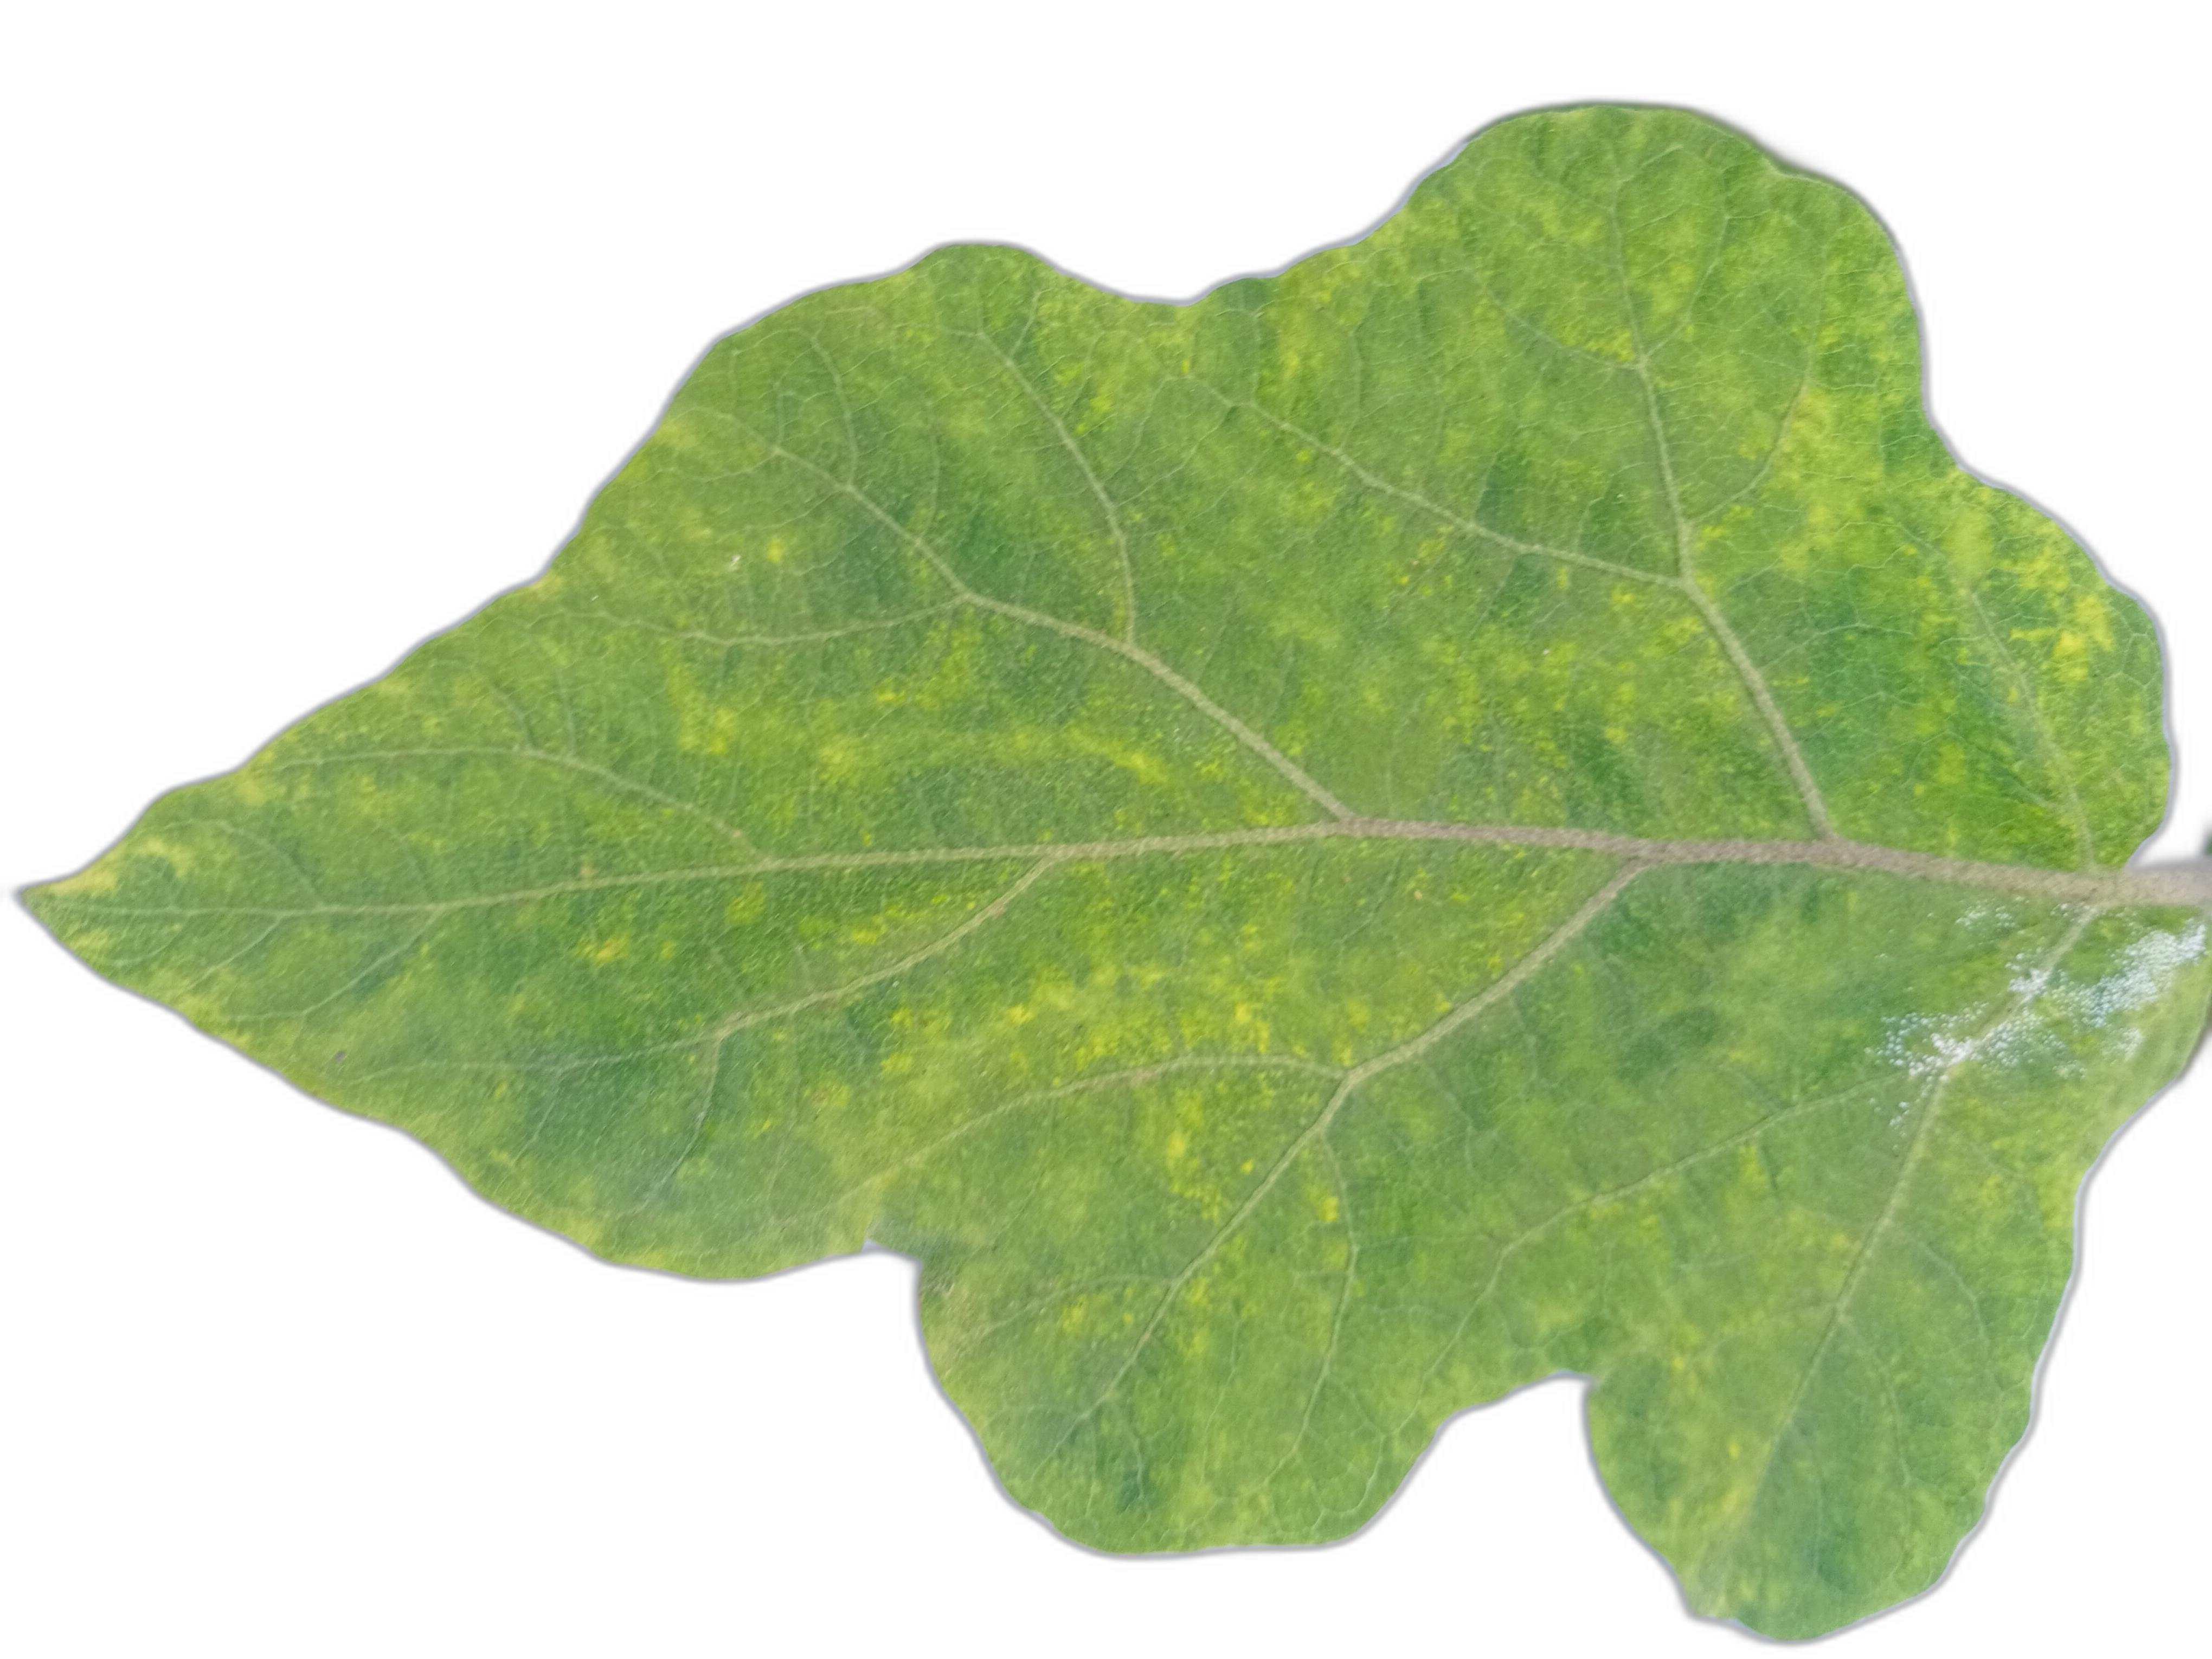
Label: Healthy Leaf